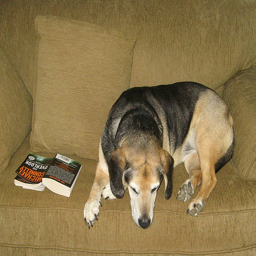
A dog sits on the couch with a book beside it.
A dog sits on a couch with a book.
A dog laying on sofa next to a book that is laid down open
A dog lays on a couch next to a book.
A dog sleeping on a sofa next to an open book.